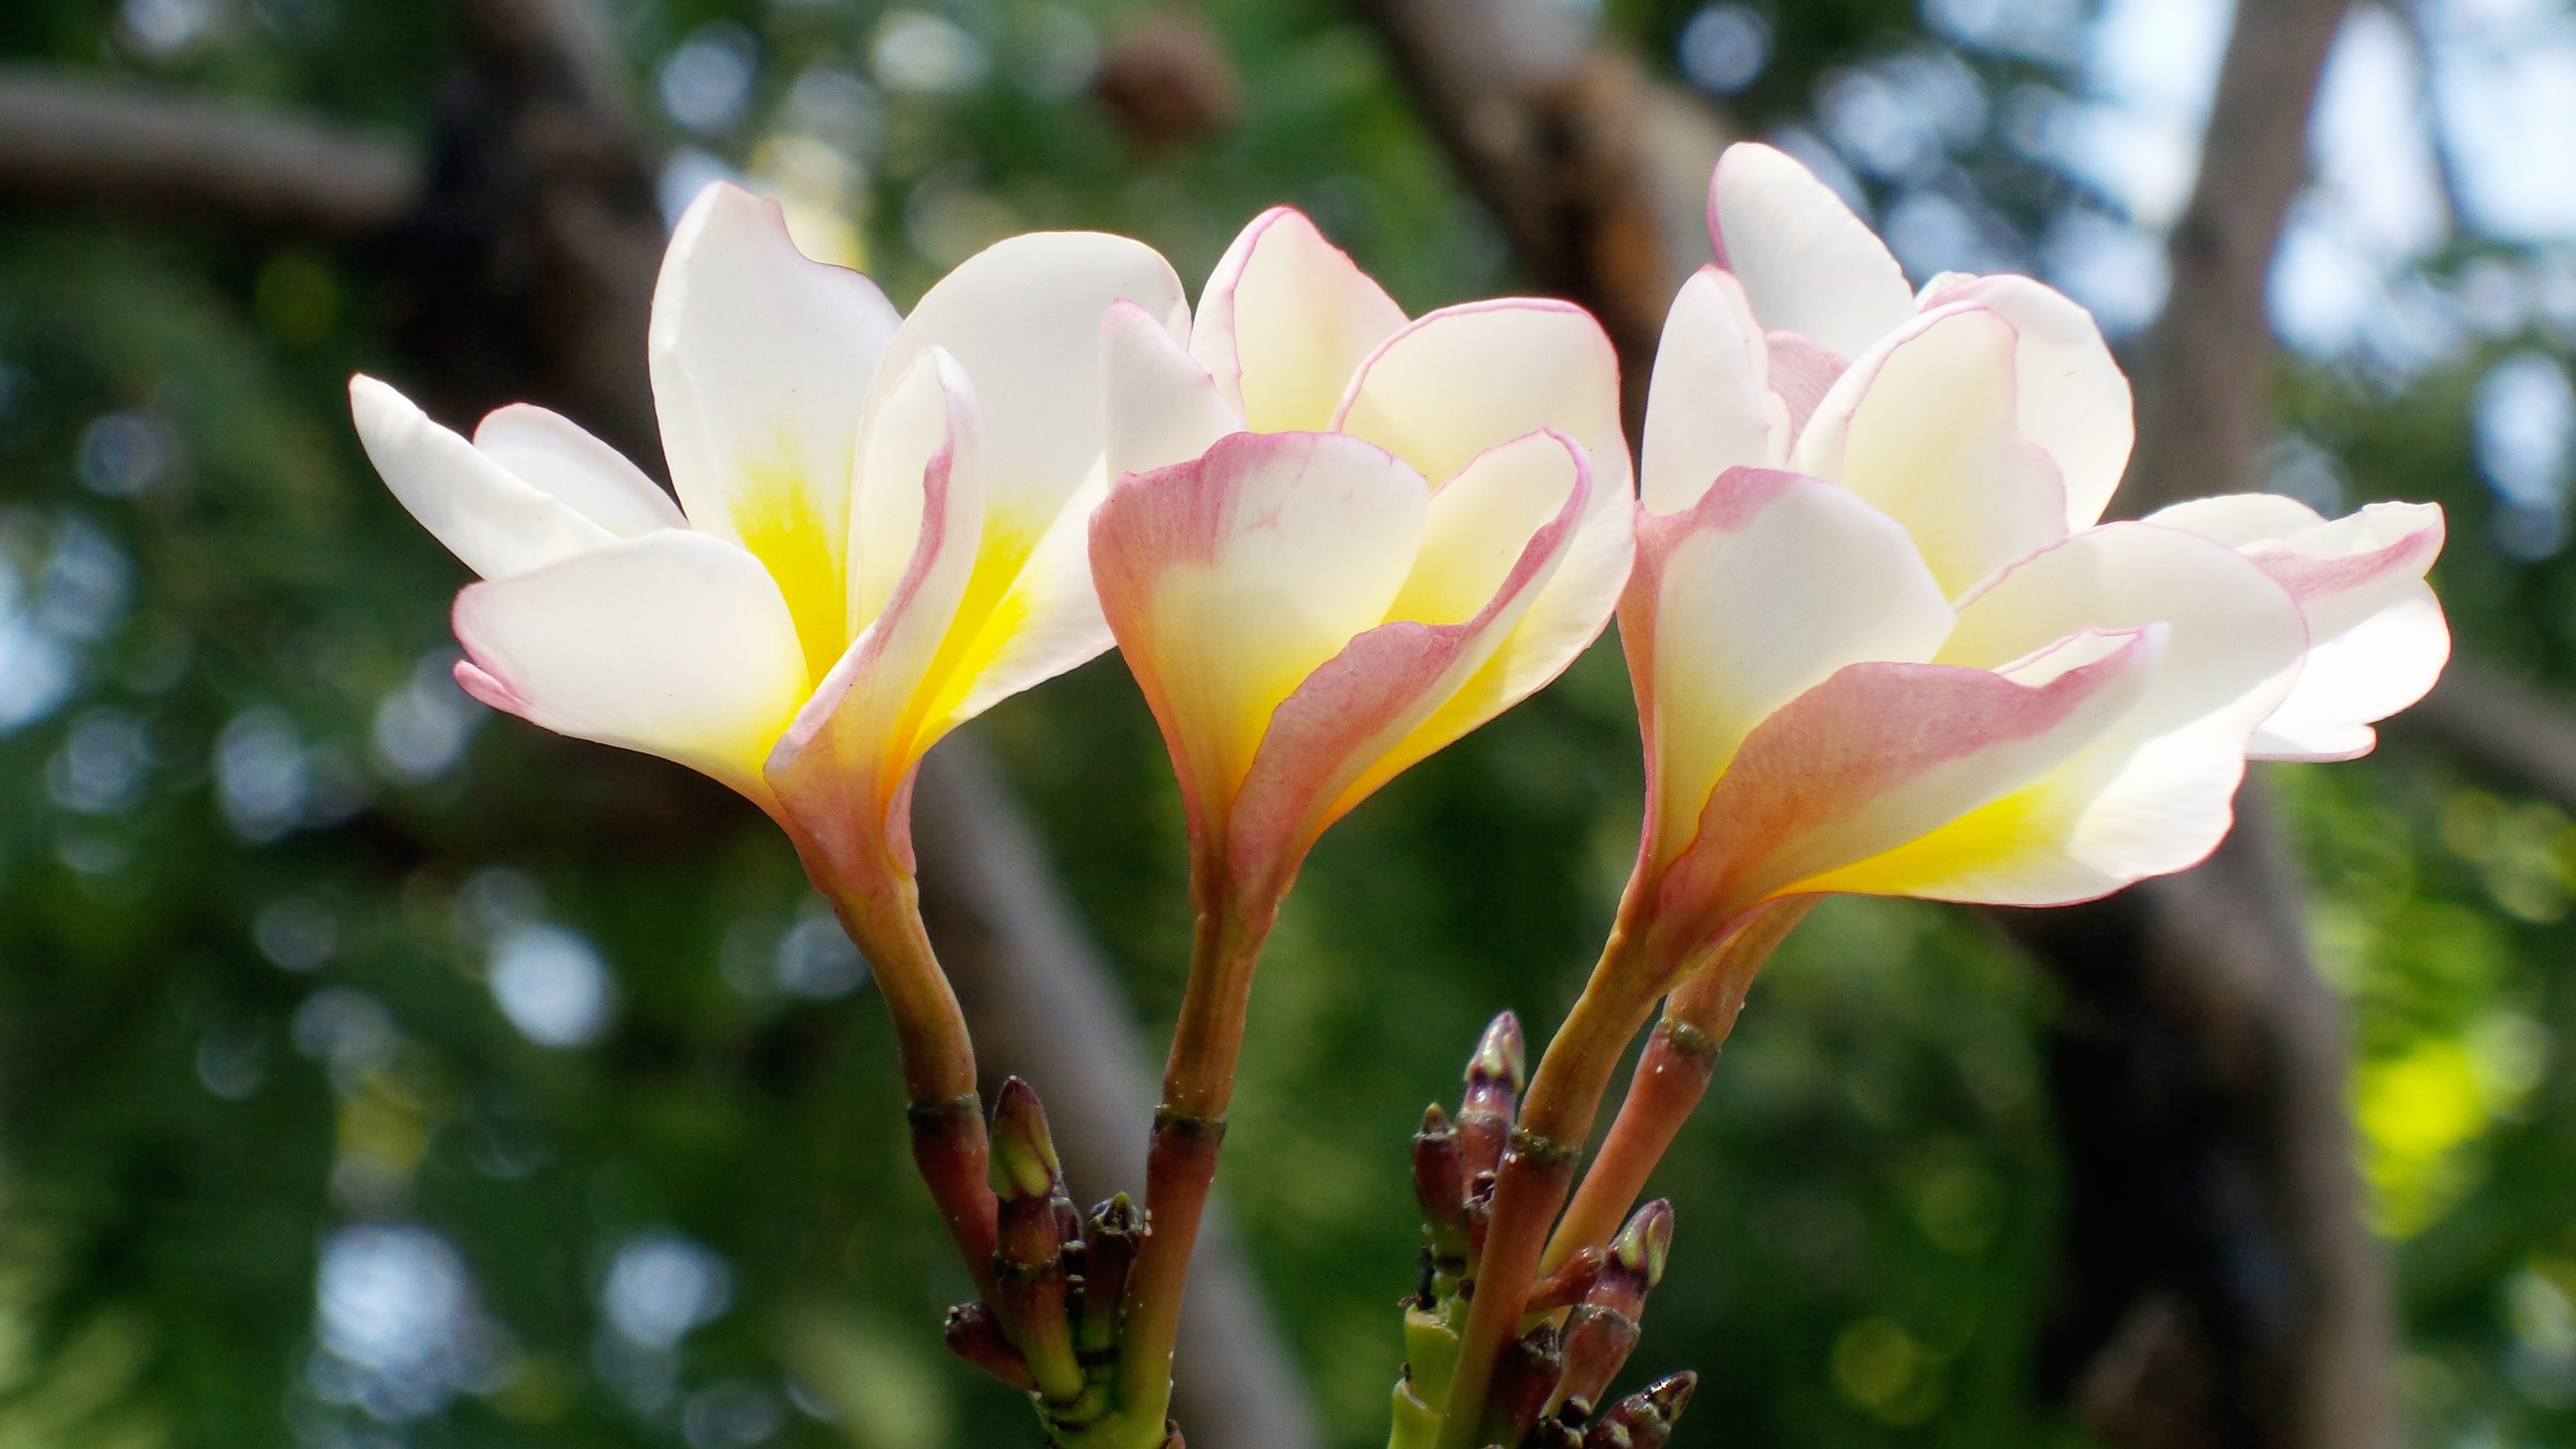
nature, blossom, plant, leaf, flower, petal, bloom, green, botany, pink, flora, wildflower, flowers, meditation, by nature, the environment, assorted, macro photography, flowering plant, land plant